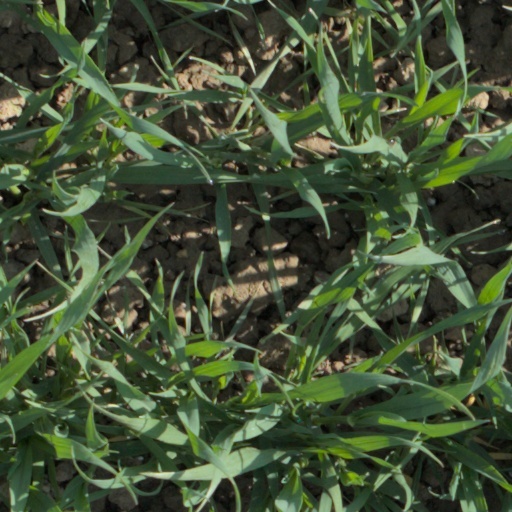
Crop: wheat